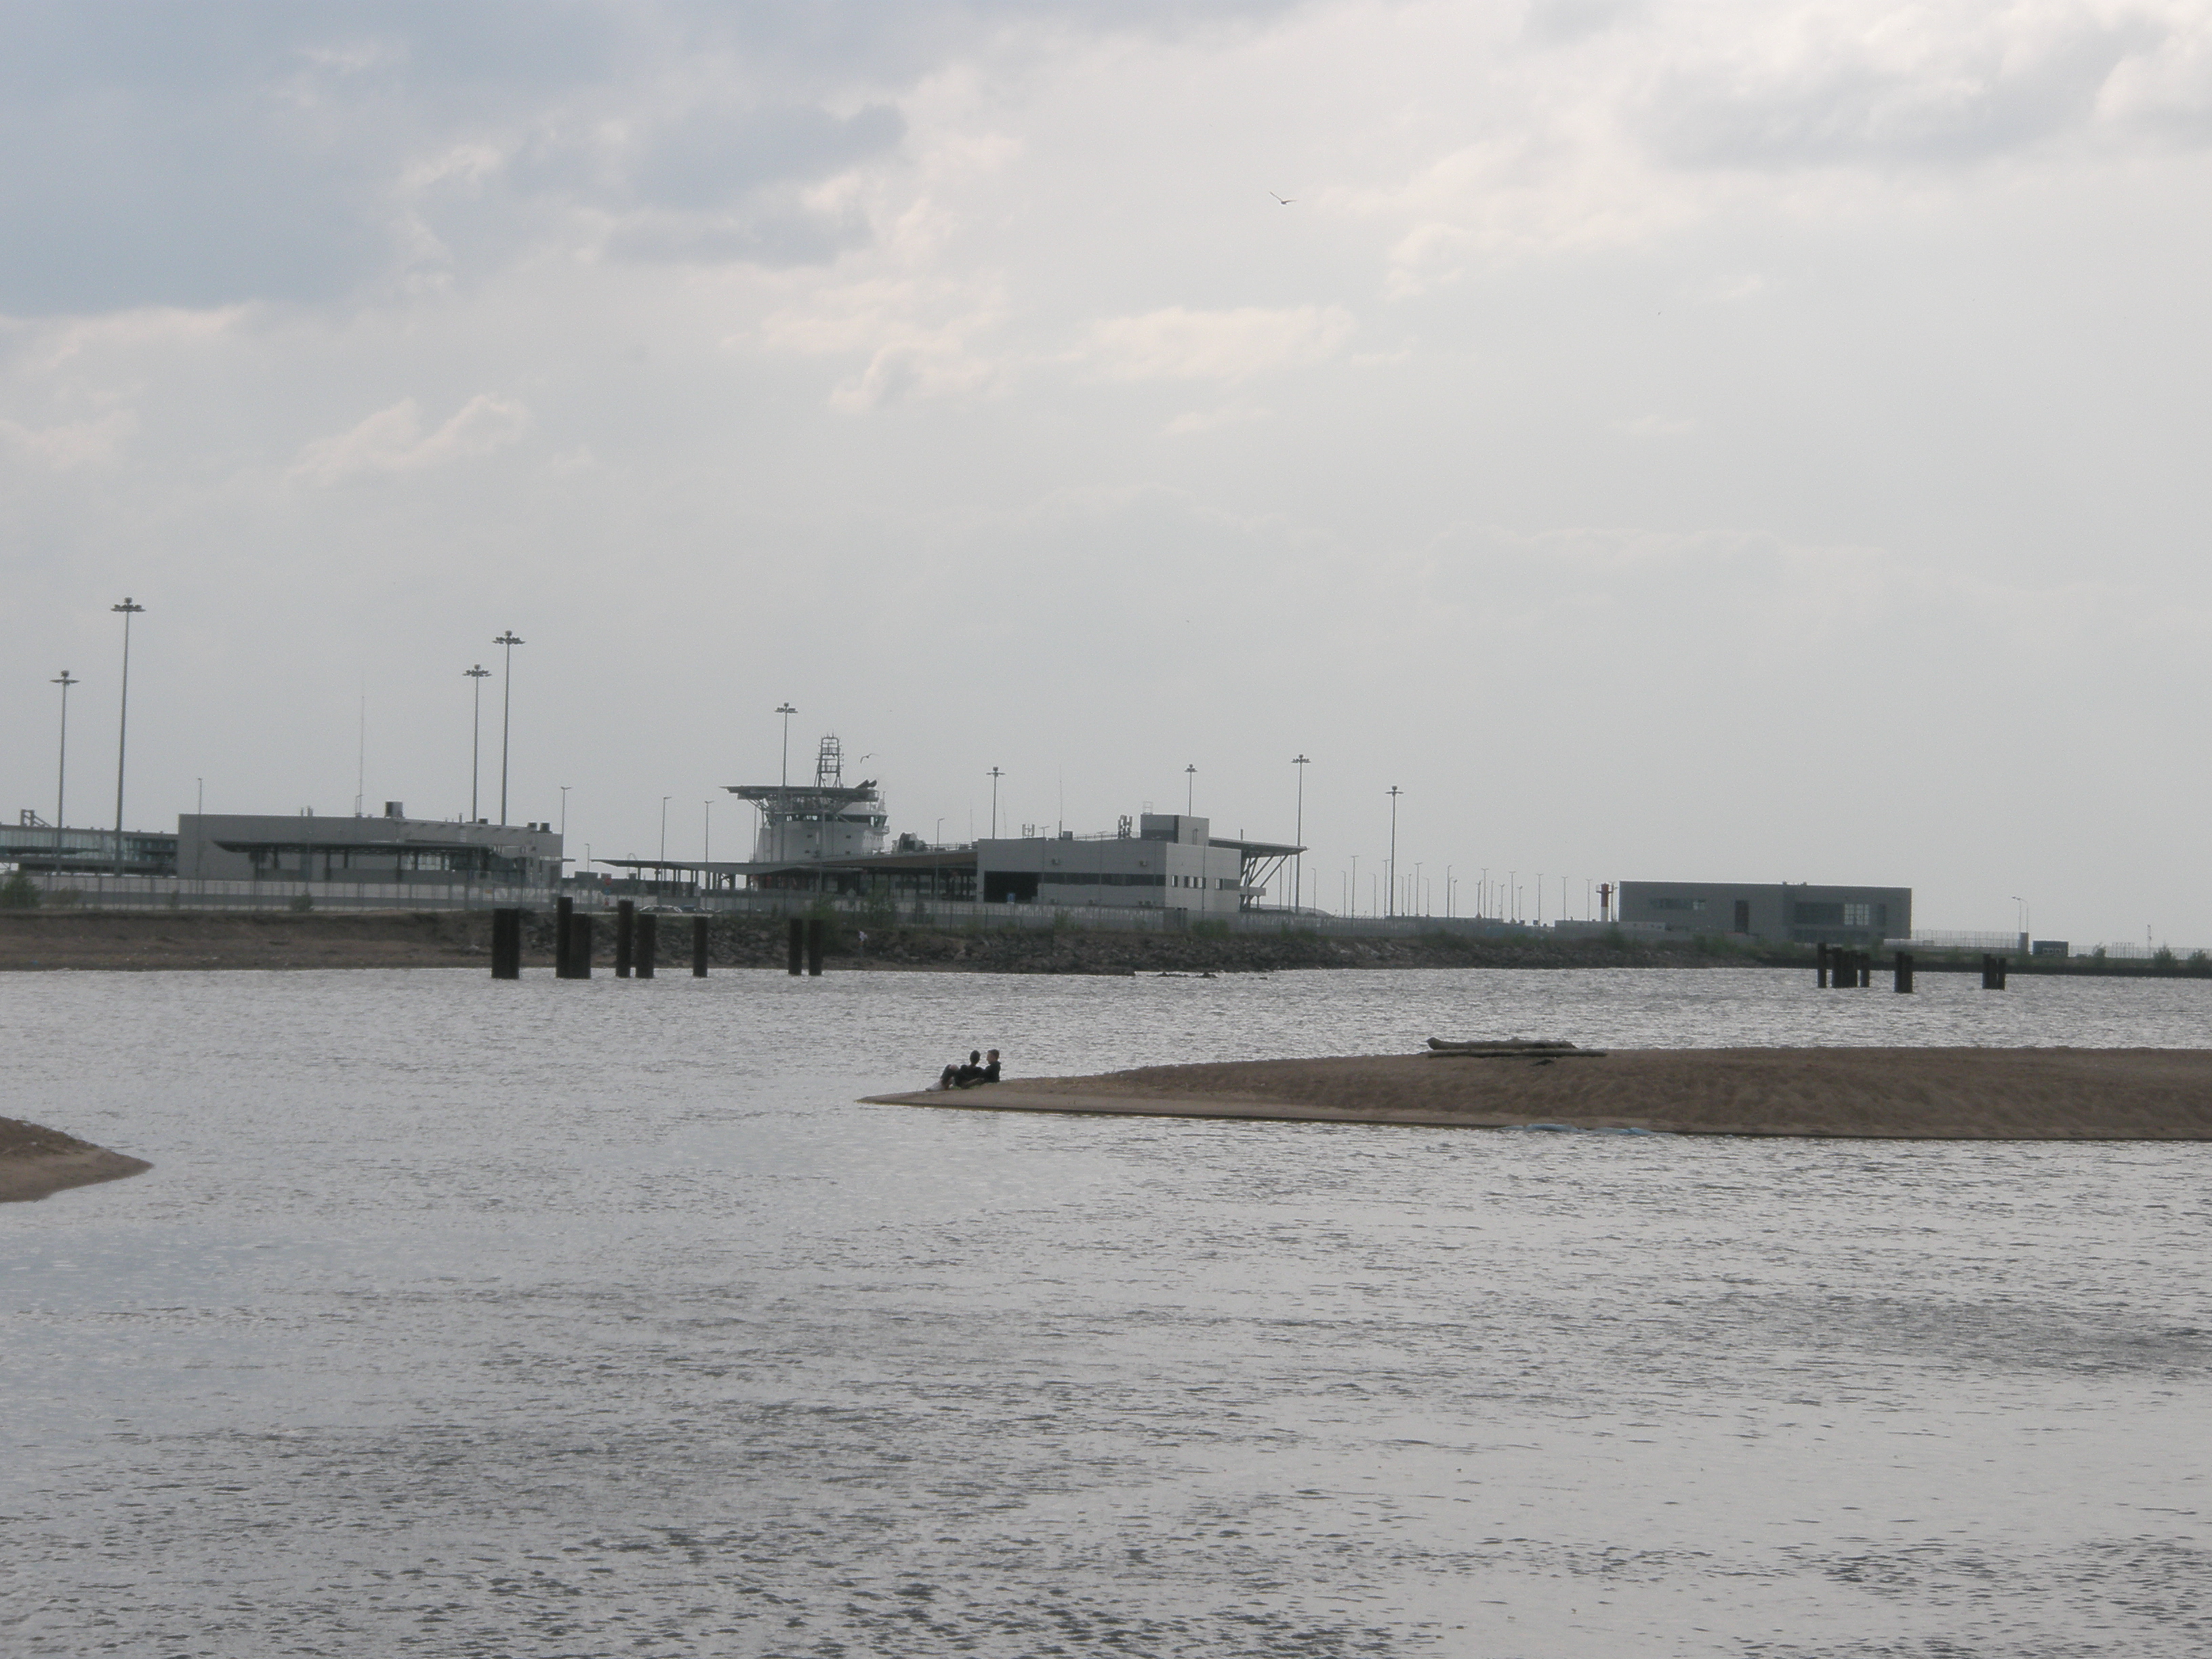
images, water, cloud, sky, body of water, horizon, lake, city, calm, shore, wind wave, pier, boardwalk, beach, ocean, nonbuilding structure, coast, channel, dock, walkway, landscape, wave, sea, bridge, sand, sound, evening, street light, winter, tide, water transportation, vacation